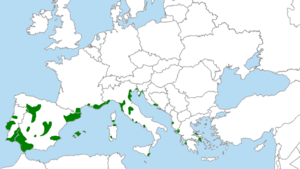
Le pin parasol ou pin pignon est une espèce d'arbres conifères de la famille des Pinaceae. Présent dans le bassin méditerranéen, l'arbre, quand il est à maturité, est reconnaissable à son port caractéristique évoquant un parasol déployé. Sa graine, le pignon de pin, est souvent utilisée en pâtisserie. L'arbre est parfois appelé pin d'Italie, ainsi que pin franc essentiellement en Gironde et Charente-Maritime.